Kaali – Ek Agnipariksha

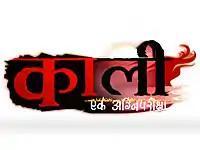

Kaali – Ek Agnipariksha is an Indian crime thriller series that aired on StarPlus from 13 September 2010 to 18 March 2011. The series is inspired from Ruchika Girhotra case.